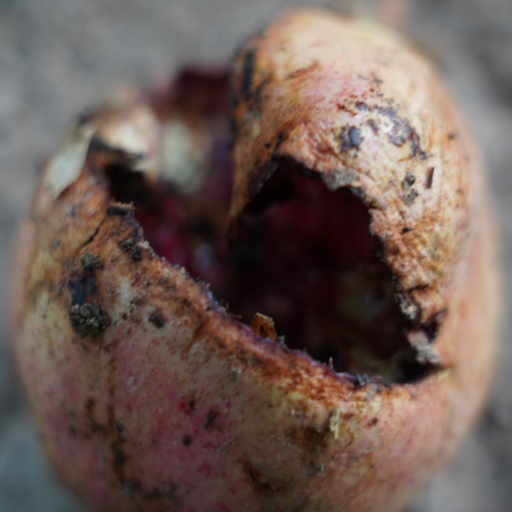
Label: Ectomyelois ceratoniae